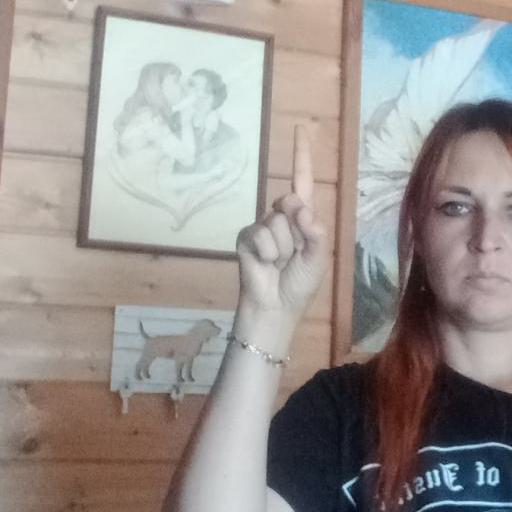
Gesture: one